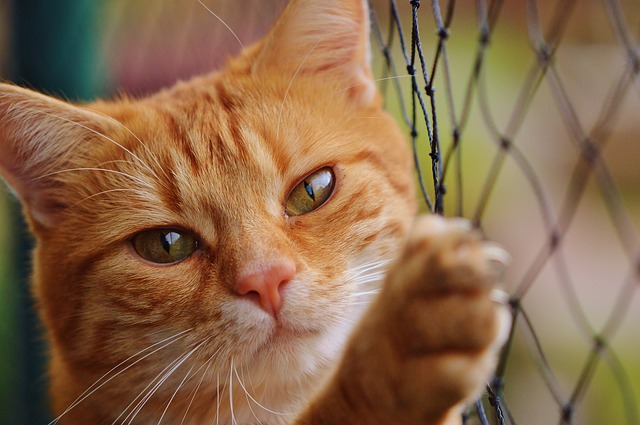
Label: gatto